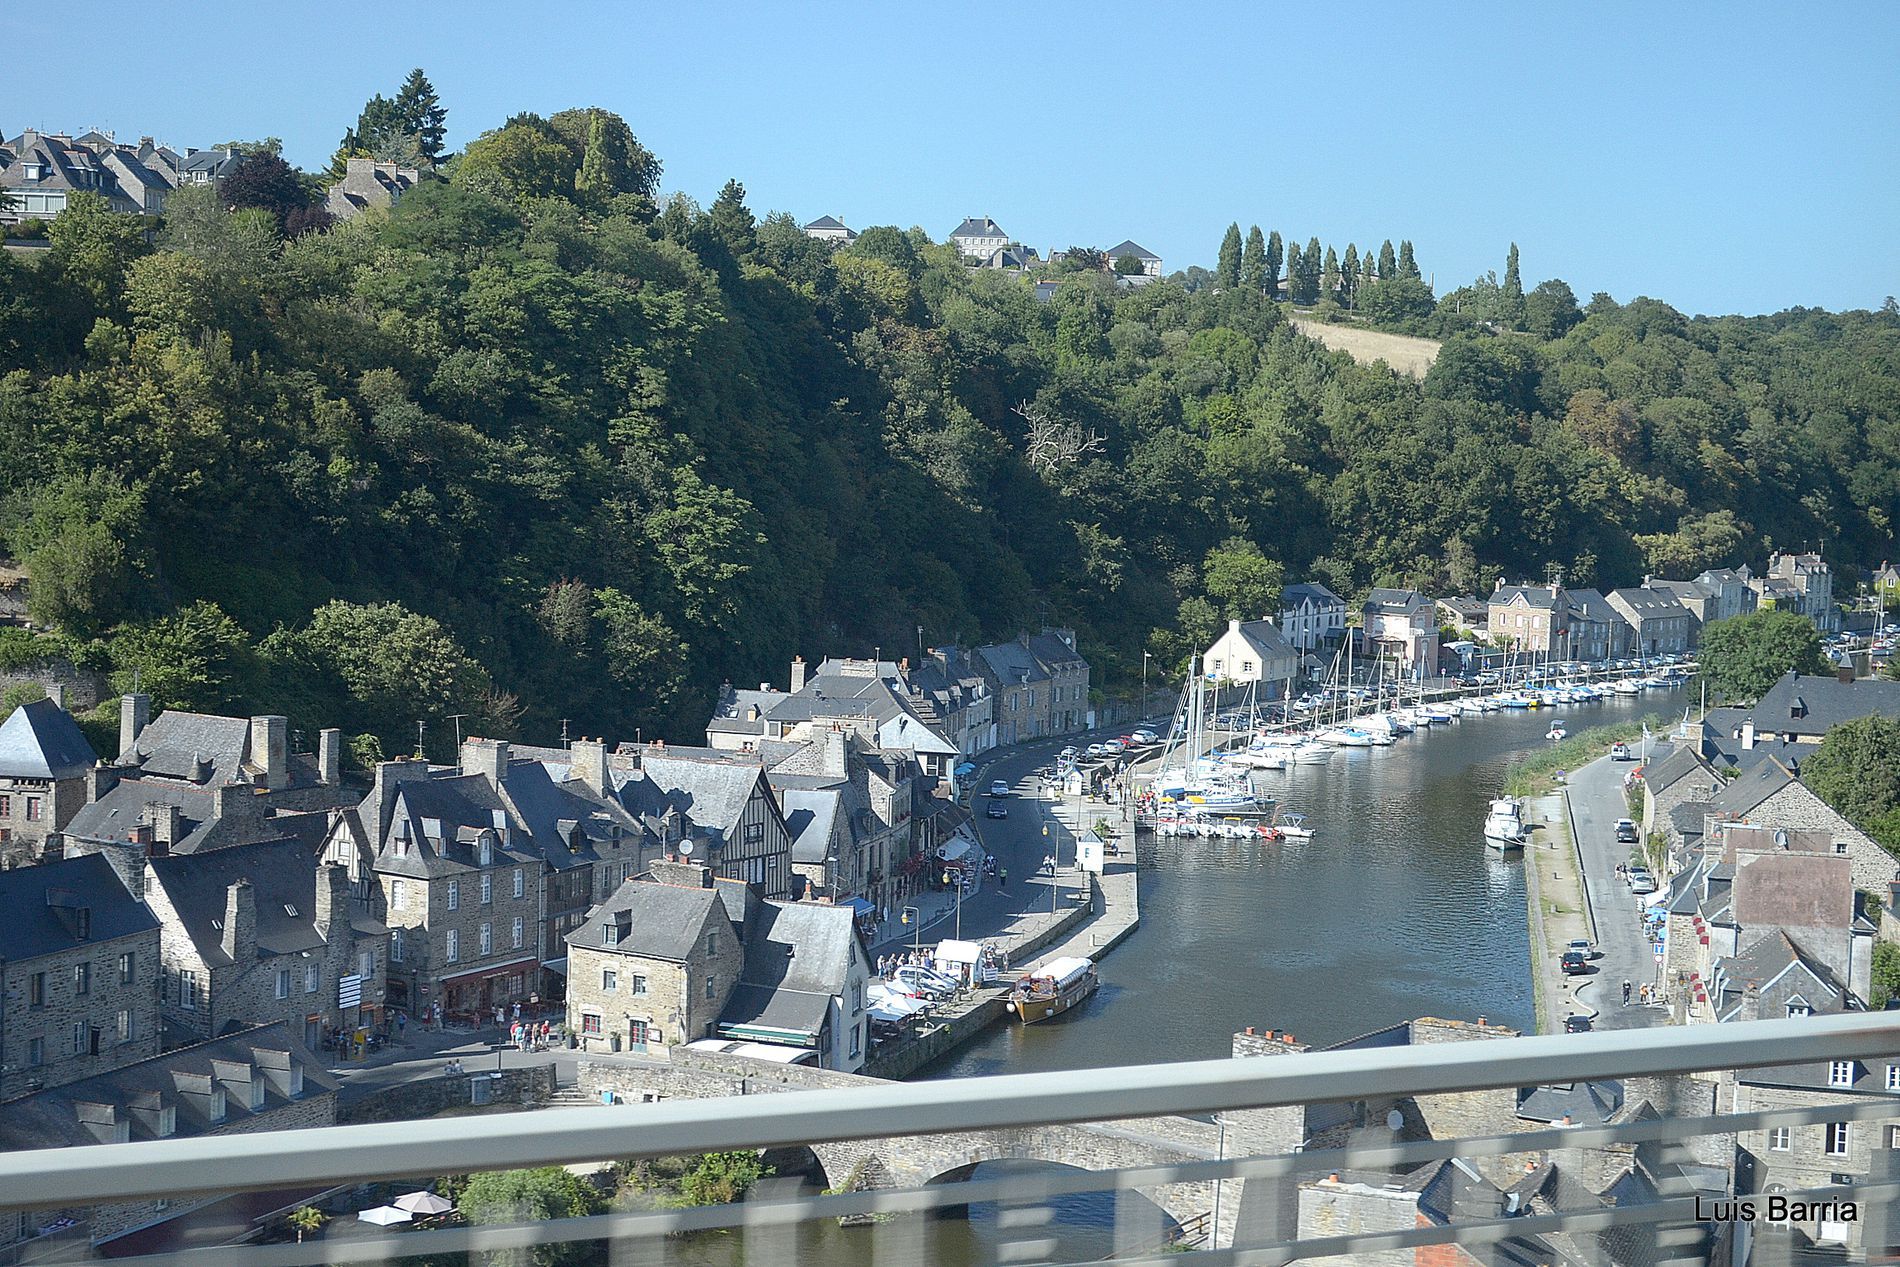
Quiet and Picturesque City
The image shows a city on the banks of a river, characterized by dense green trees almost surrounding it and classic stone houses lined up on the banks of a bridge crossed by a river filled with boats with tall sails. The city streets are full of cars, and some people can be seen. There is a bridge railing in the foreground from which the photo was taken, in addition to a watermark at the bottom indicating its photographer, Luis Barria.
Wide-shot of a picturesque city on the banks of a river, filled with classical buildings that are likely located in Europe given the architecture. The city is surrounded by dense green trees on almost all sides, giving it a sense of tranquility and beauty. The lighting is natural from the sunlight, which casts shadows on the buildings, highlighting their texture and the ripples of the river.
Labels: Neighborhood, Water, Waterfront, Nature, Outdoors, Scenery, City, Architecture, Building, Cityscape, Urban, Metropolis, Landscape, House, Housing, Roof, Bridge, Car, Transportation, Vehicle, Canal, Pier, Boat, Suburb, Animal, Canine, Dog, Mammal, Newfoundland, Pet, Castle, Fortress, Aerial View, Monastery, Countryside, Harbor, Condo, Plant, Tree, Sea, Road, Shelter, Street, Marina, buildings, river, treeline, Boats, sky, watermark, Railing
Camera: NIKON CORPORATION NIKON D3100
Lens: 18-55mm f/3.5-5.6, AF-S DX VR Zoom-Nikkor 18-55mm f/3.5-5.6G
Aperture: F5.3
Exposure: 1/125 sec
ISO: 400
Focal length: 40.0 mm